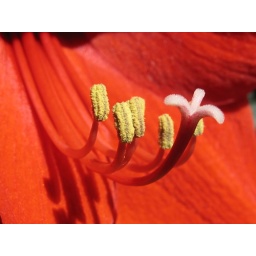
first sign of spring in the house